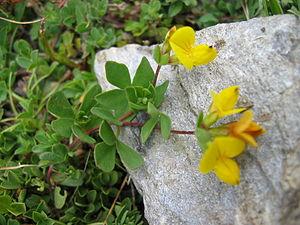
Le Lotier des Alpes est une plante herbacée vivace de la famille des Fabacées et du genre des Lotiers.